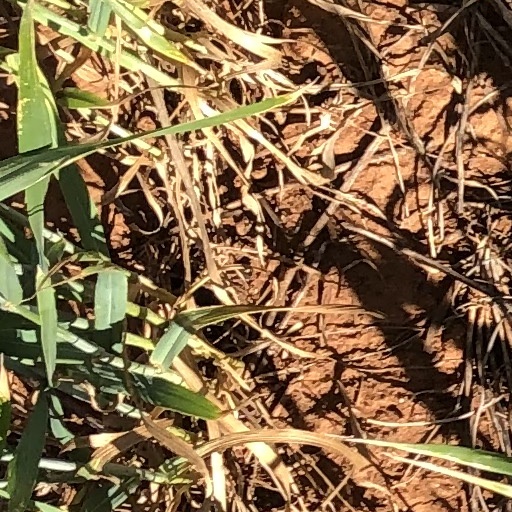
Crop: wheat